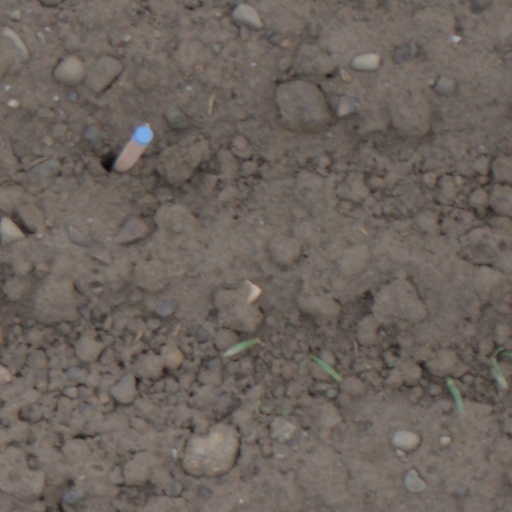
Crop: wheat